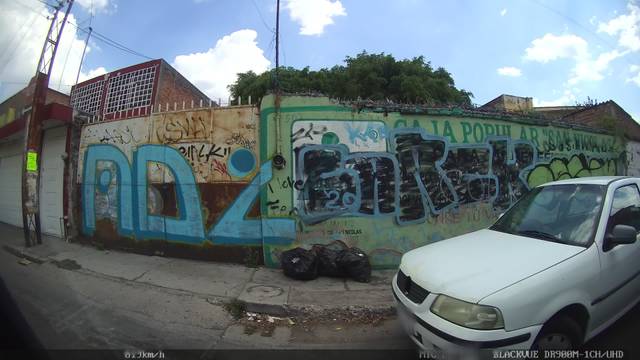
Region: Mexico
Coordinates: 21.111, -101.681